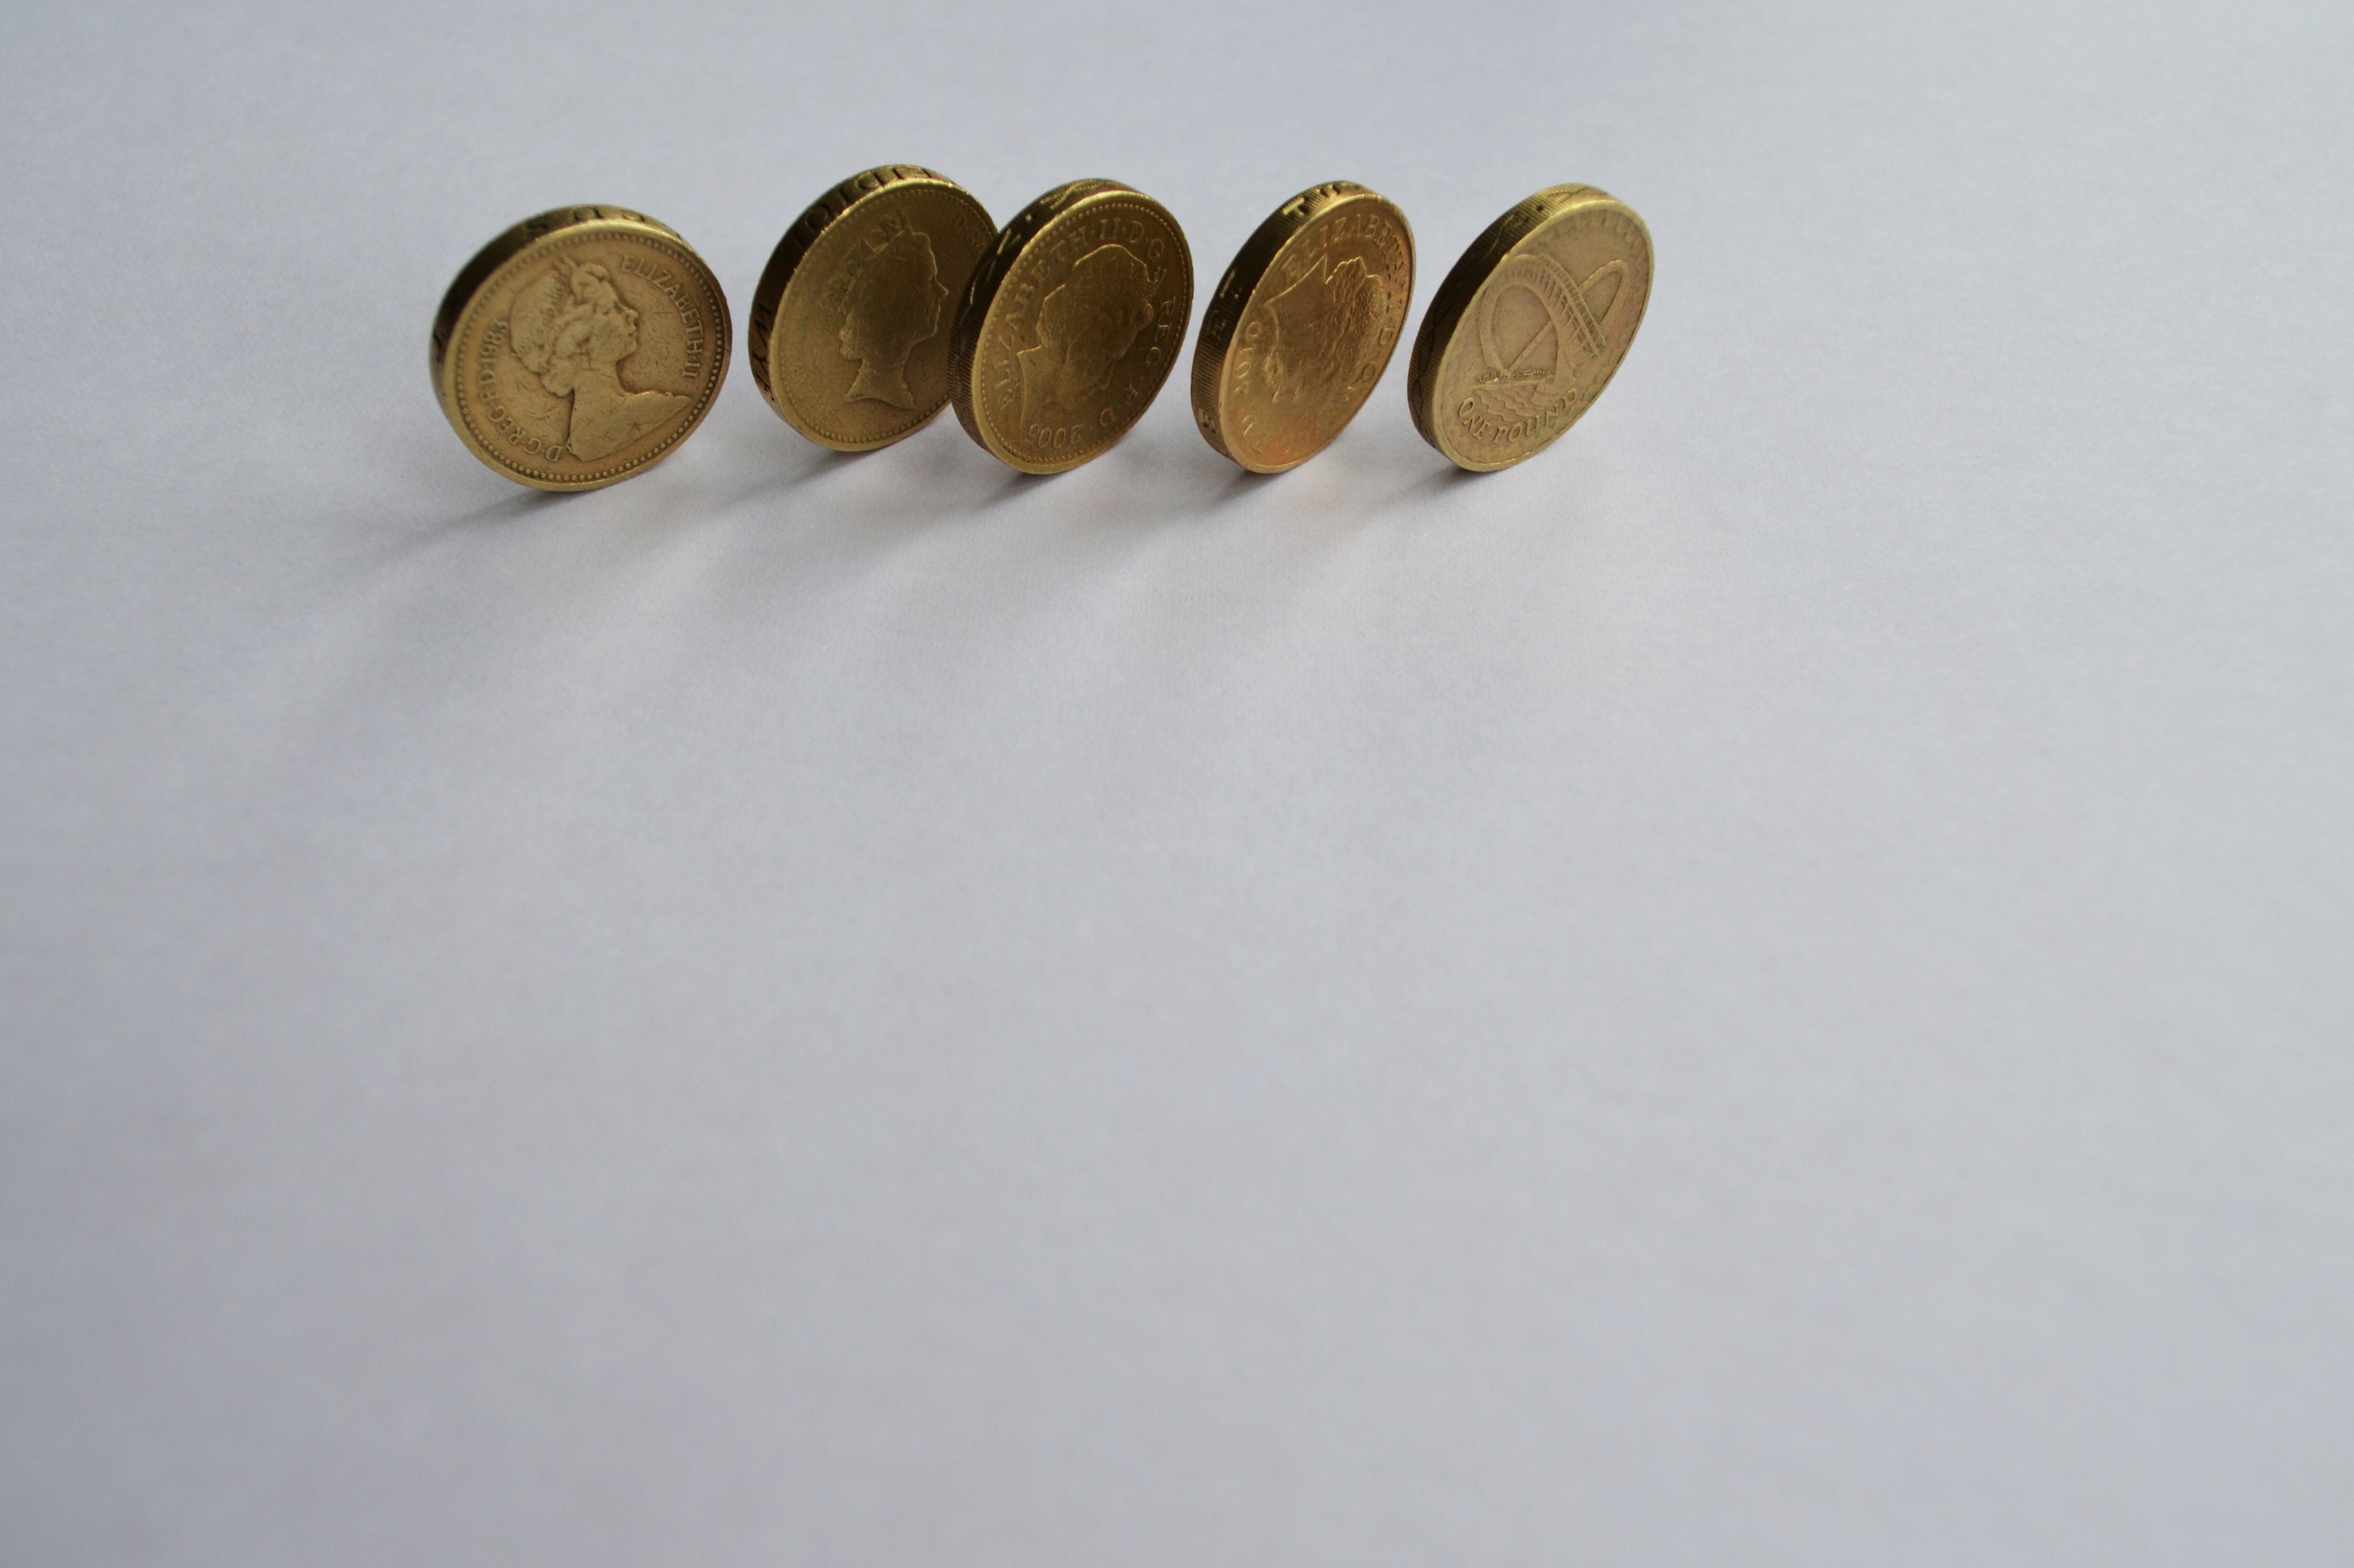
hand, metal, money, business, material, background, brass, silver, wallpaper, britain, price, pounds, product design